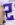
Number: 2